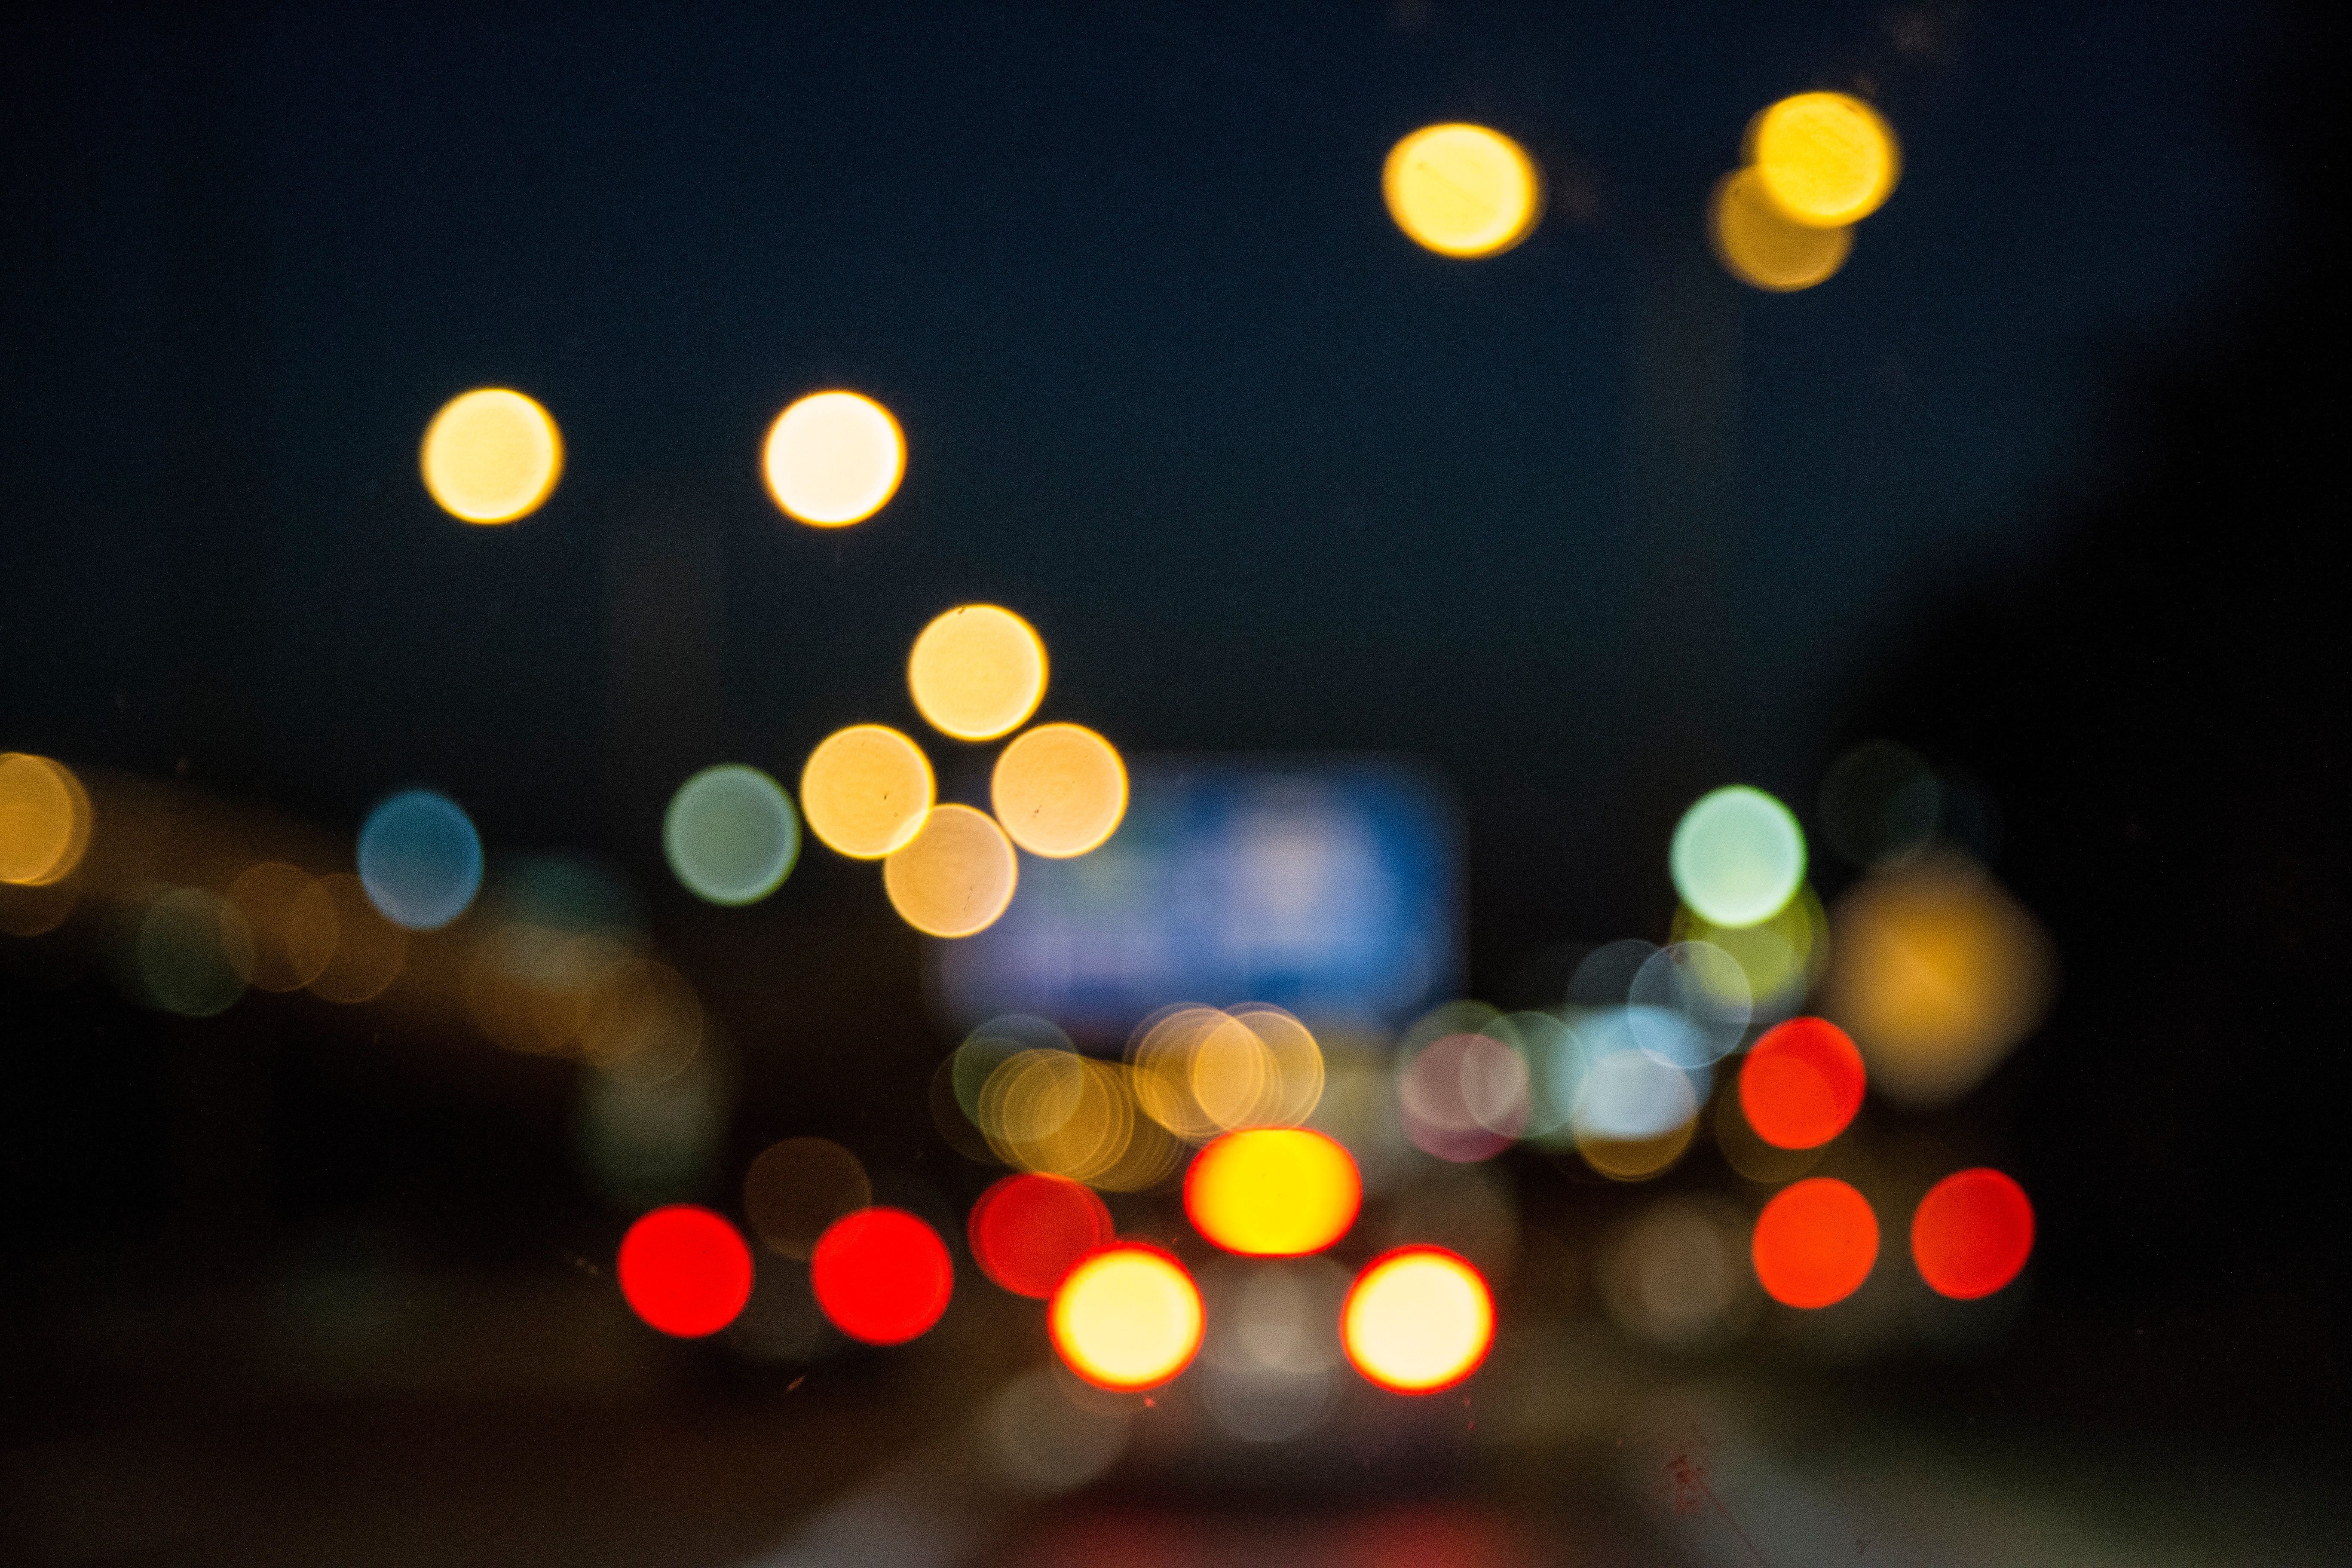
light, night, flower, color, darkness, yellow, lighting, circle, shape, macro photography